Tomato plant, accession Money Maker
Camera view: horizontal (90 deg, fisheye); turntable rotation: 330 degrees
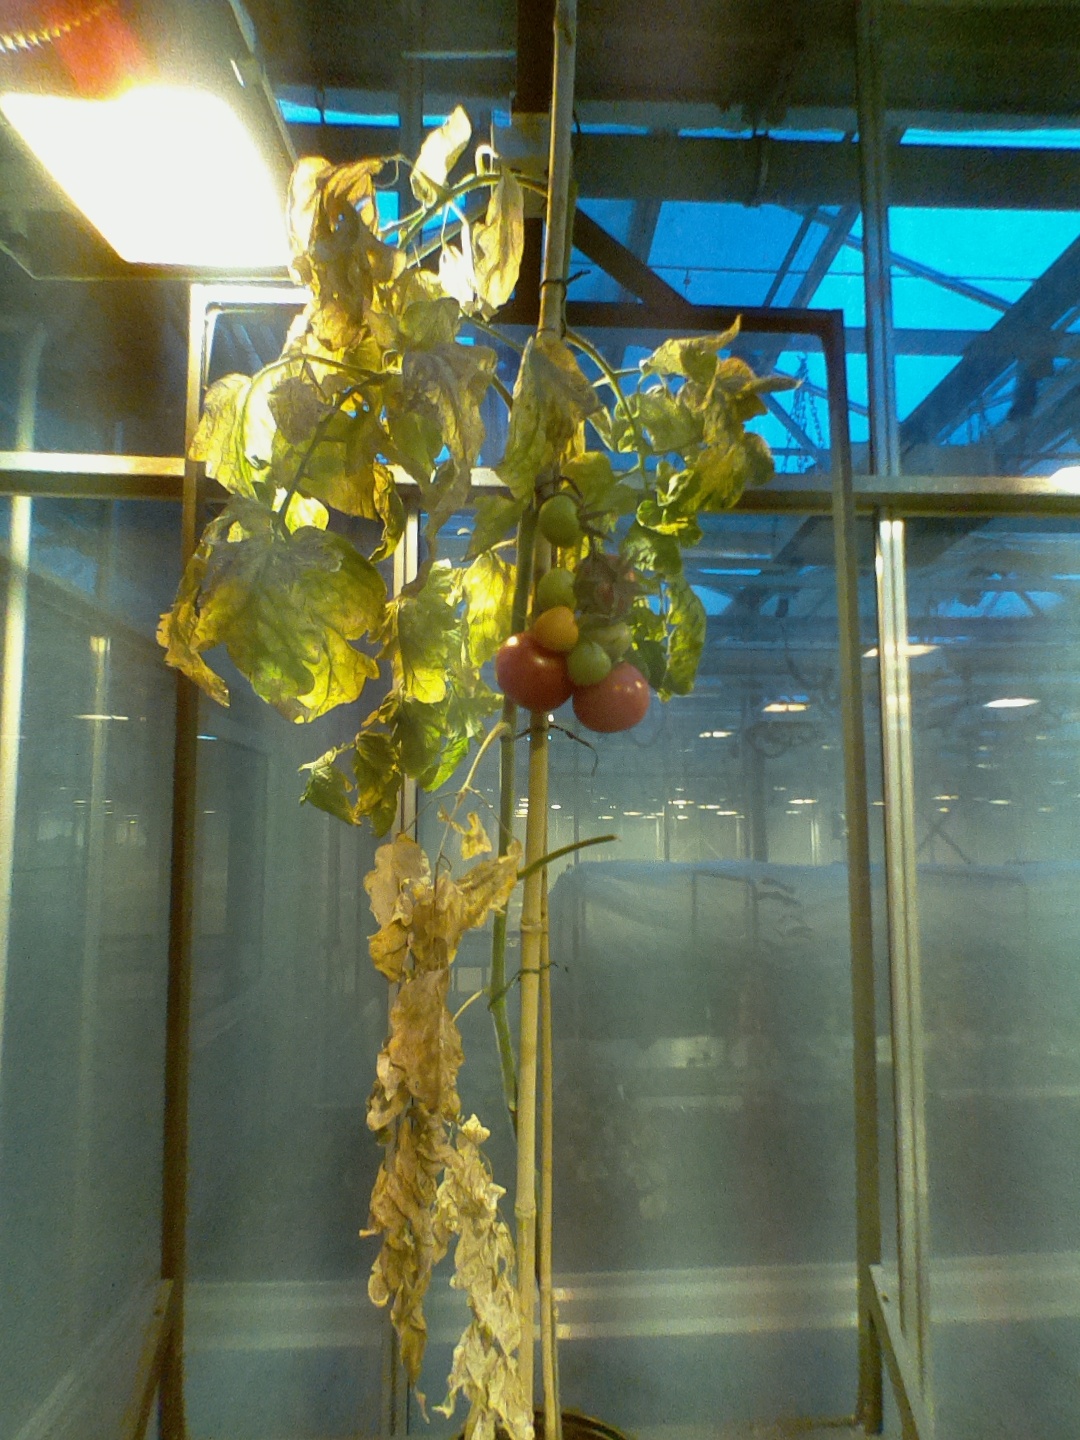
BBCH growth stage 85: 50%-60% of fruits show typical fully ripe color